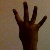
The image shows a hand gesture representing the number 4 in Indian Sign Language.